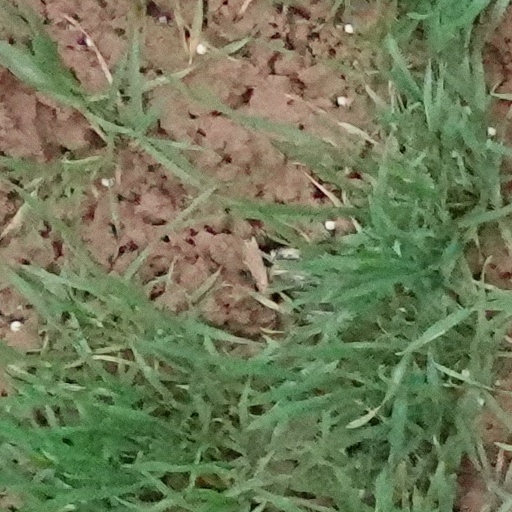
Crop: wheat